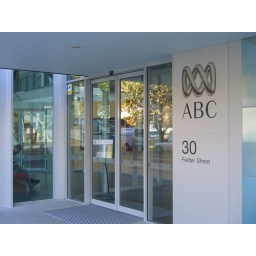
The first company I worked for in Australia at their new swanky building next door to us at East Perth.